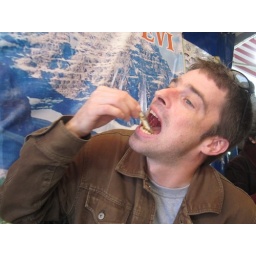
At a restaurant in the fish market by the Galata Bridge (Karakoy side).